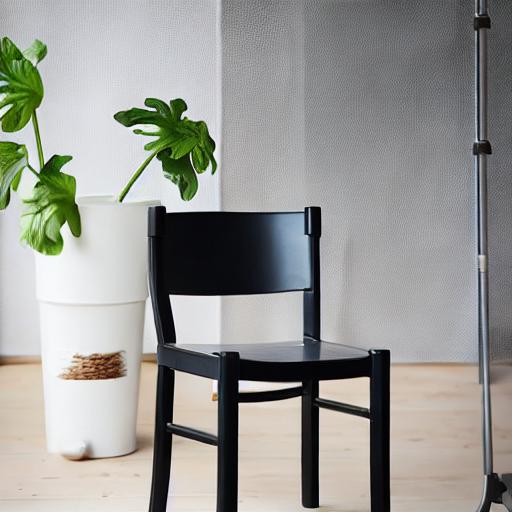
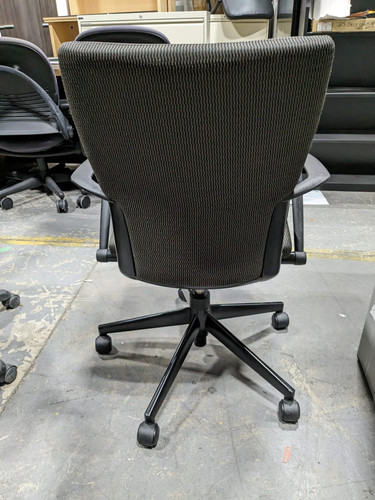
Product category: items_chair
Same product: no